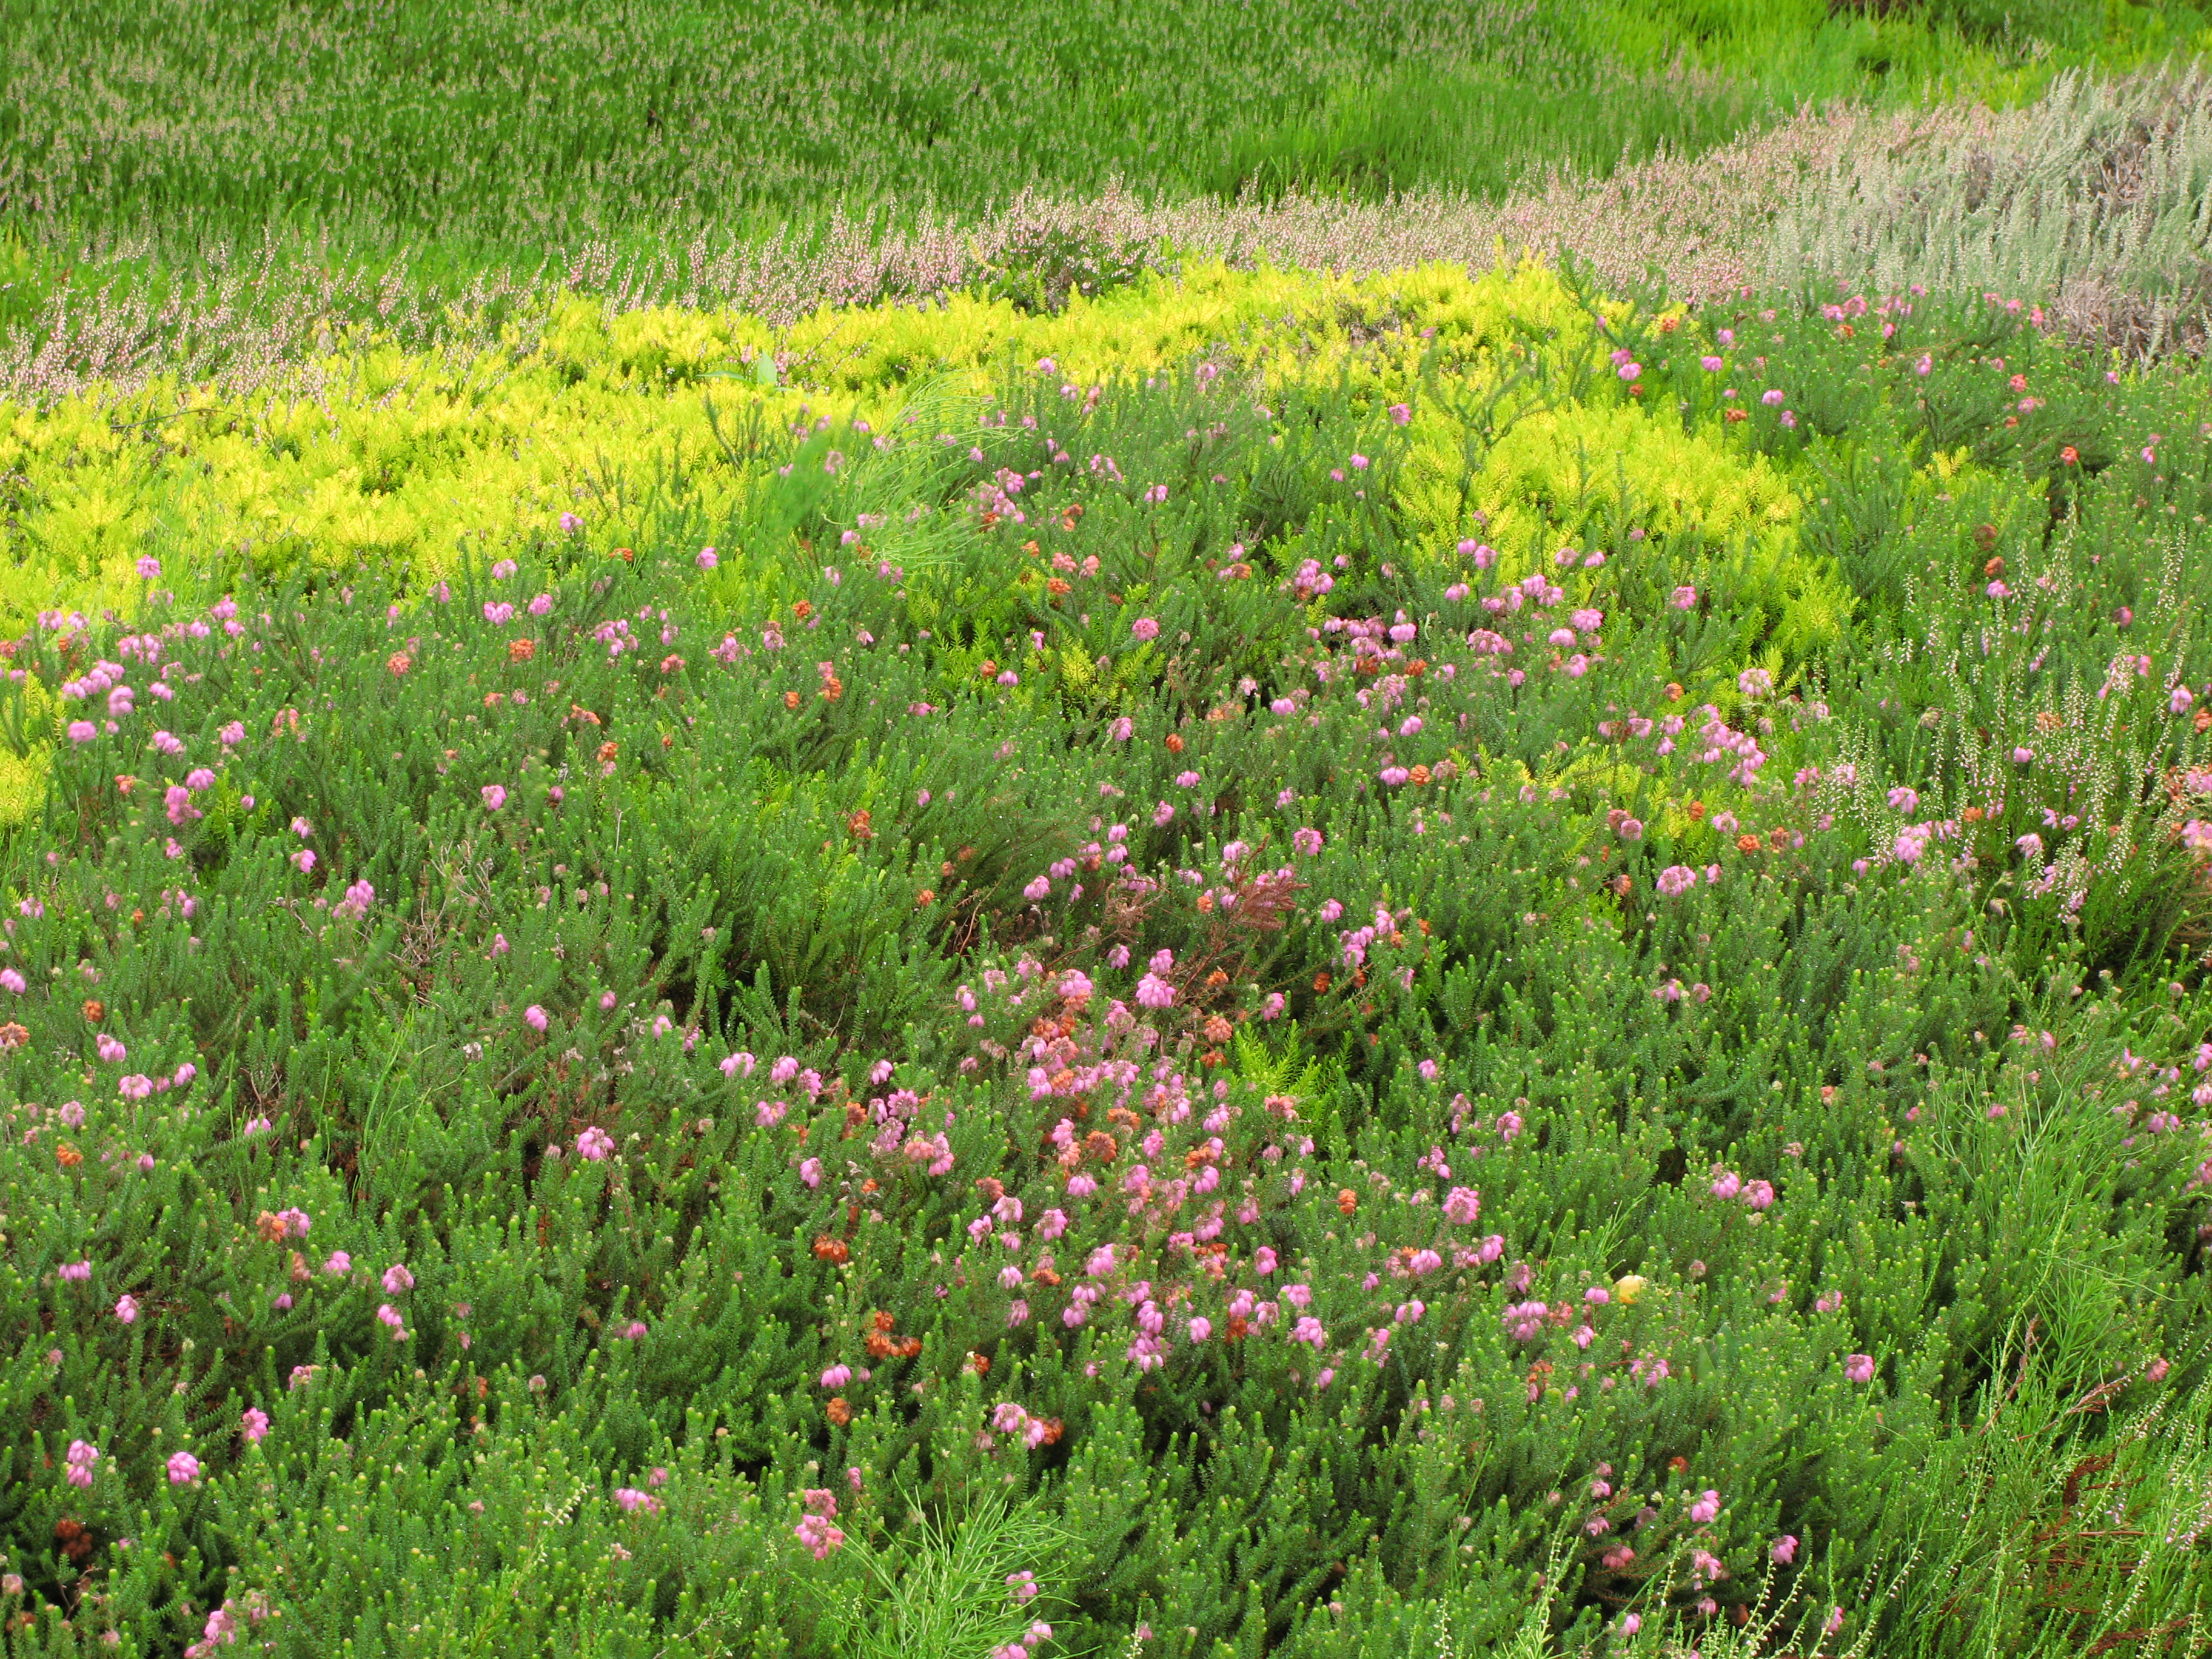
grass, plant, field, lawn, meadow, prairie, flower, pattern, high, herb, pasture, flora, wildflower, background, grassland, vegetation, shrub, groundcover, wallpaper, hires, woodland, habitat, ecosystem, hi, res, resolution, g7, flowering plant, subshrub, natural environment, land plant